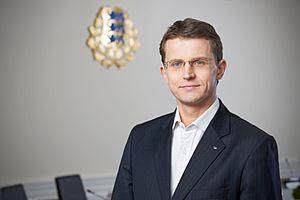
Ken-Marti Vaher Polski: Ken-Marti Vaher
Ken-Marti Vaher, né le 5 septembre 1974 à Tallinn, est un homme politique estonien membre de l'Union pour la patrie et Res Publica.